Answer in natural language. How many DiningTables are visible in the scene? Choose between the following options: 3, 0, 2, 4 or 1
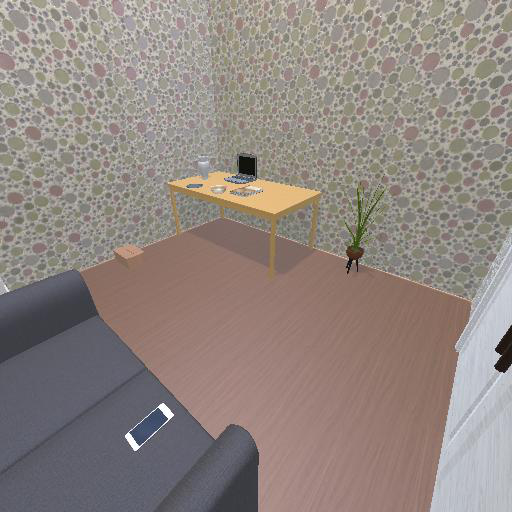
<answer>1</answer>